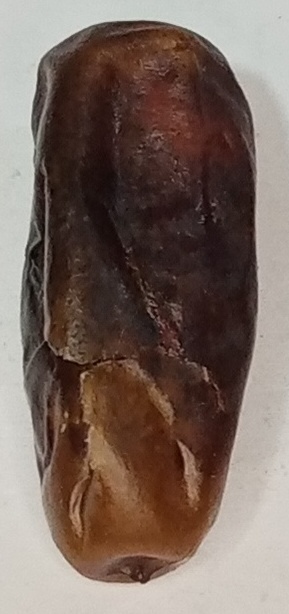
Variety: gajar
Size: small
Grade: grade-1